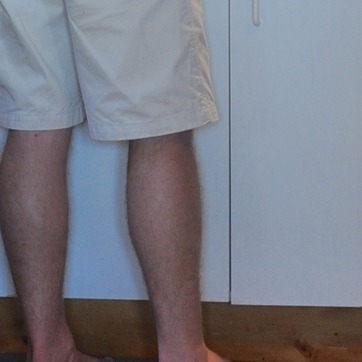
Material: skin